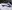
Number: 7